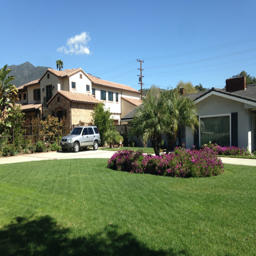
an older , traditional home sits next to a recently built mansion .